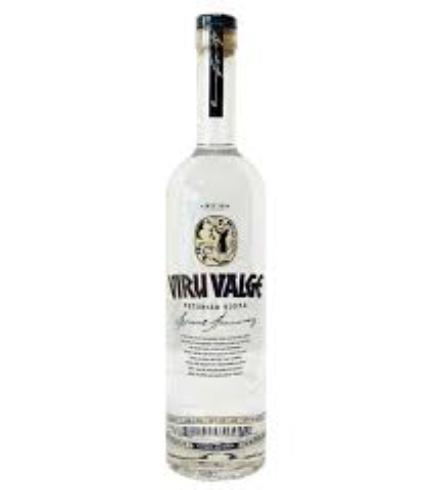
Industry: Food